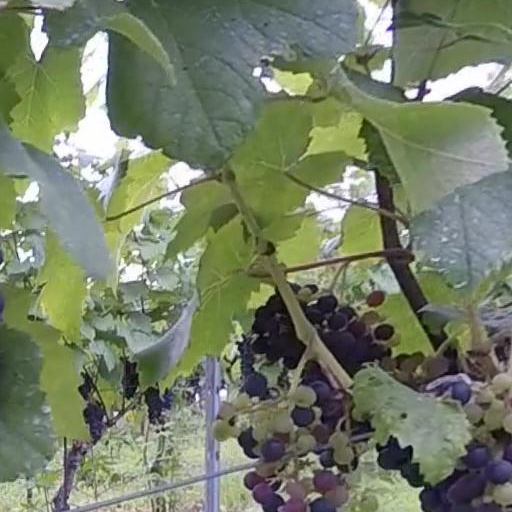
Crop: grape